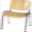
Label: chair